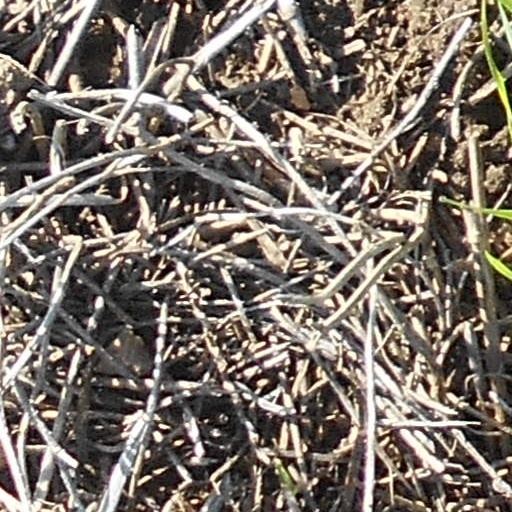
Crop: wheat